Puebla Cathedral

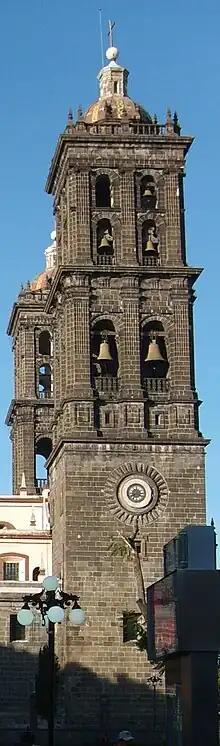
North tower of the cathedral called the Old Tower.

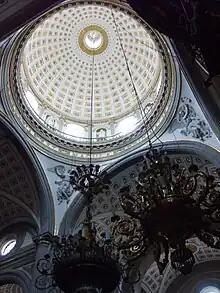
The main dome, which from the floor to its lantern is 43 m high, shows the evangelists and major prophets in the niches next to the windows, it is adorned with caissons and in its pendentives the stucco reliefs of the archangels Michael, Gabriel, Raphael and Uriel. The main lamp is made of "tumbaga", the work of the Frenchman Georges Clere, in 1892.

The plot where the cathedral or basilica floor is built comprises the same as any city block: 120 meters long by 80 meters wide. The cathedral measures 97.67 meters long by 51 meters wide, is traced in a Greek cross and is placed in the same cardinal position as that of St. Peter's Basilica in Rome, to the east the altar of the Kings, to the west the main entrance called del Perdón or Papal, to the north the portada real, and to the south a simple portal without any adornment.